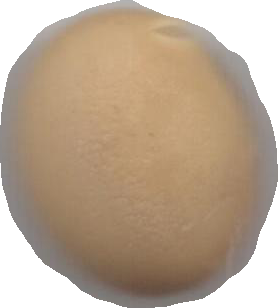
Variety: Dega